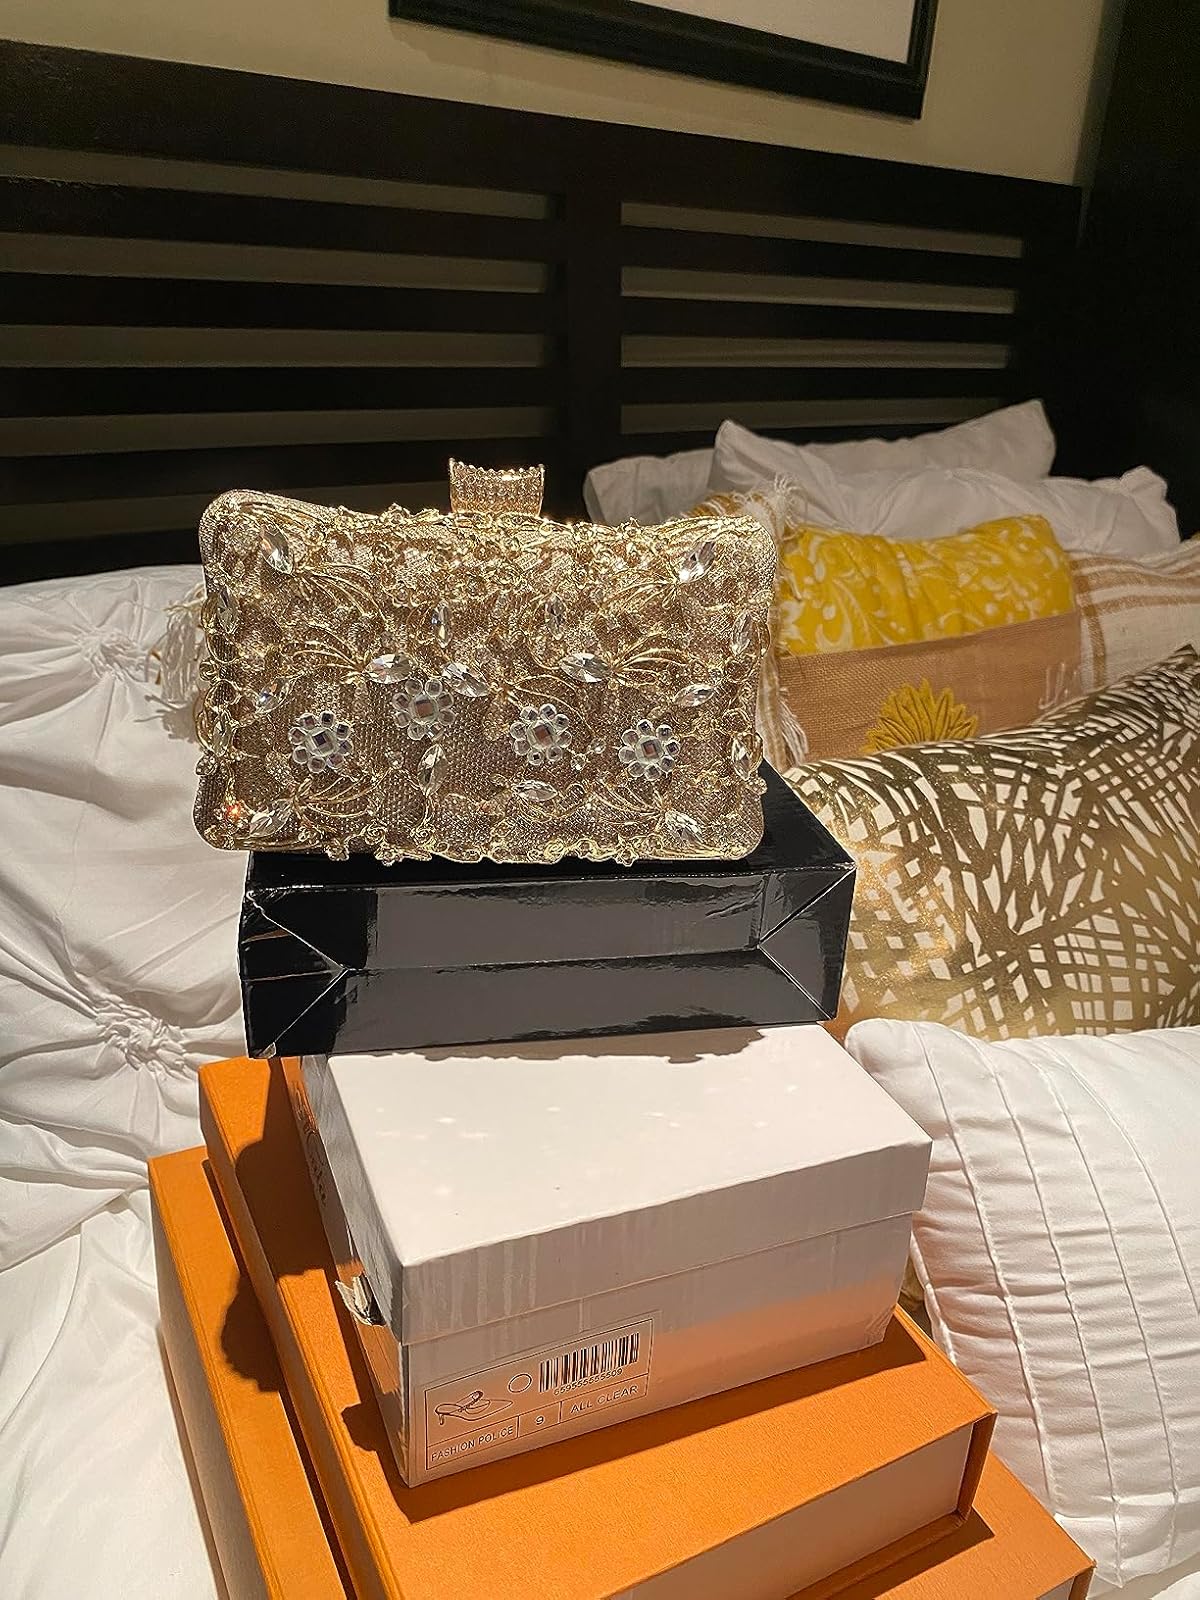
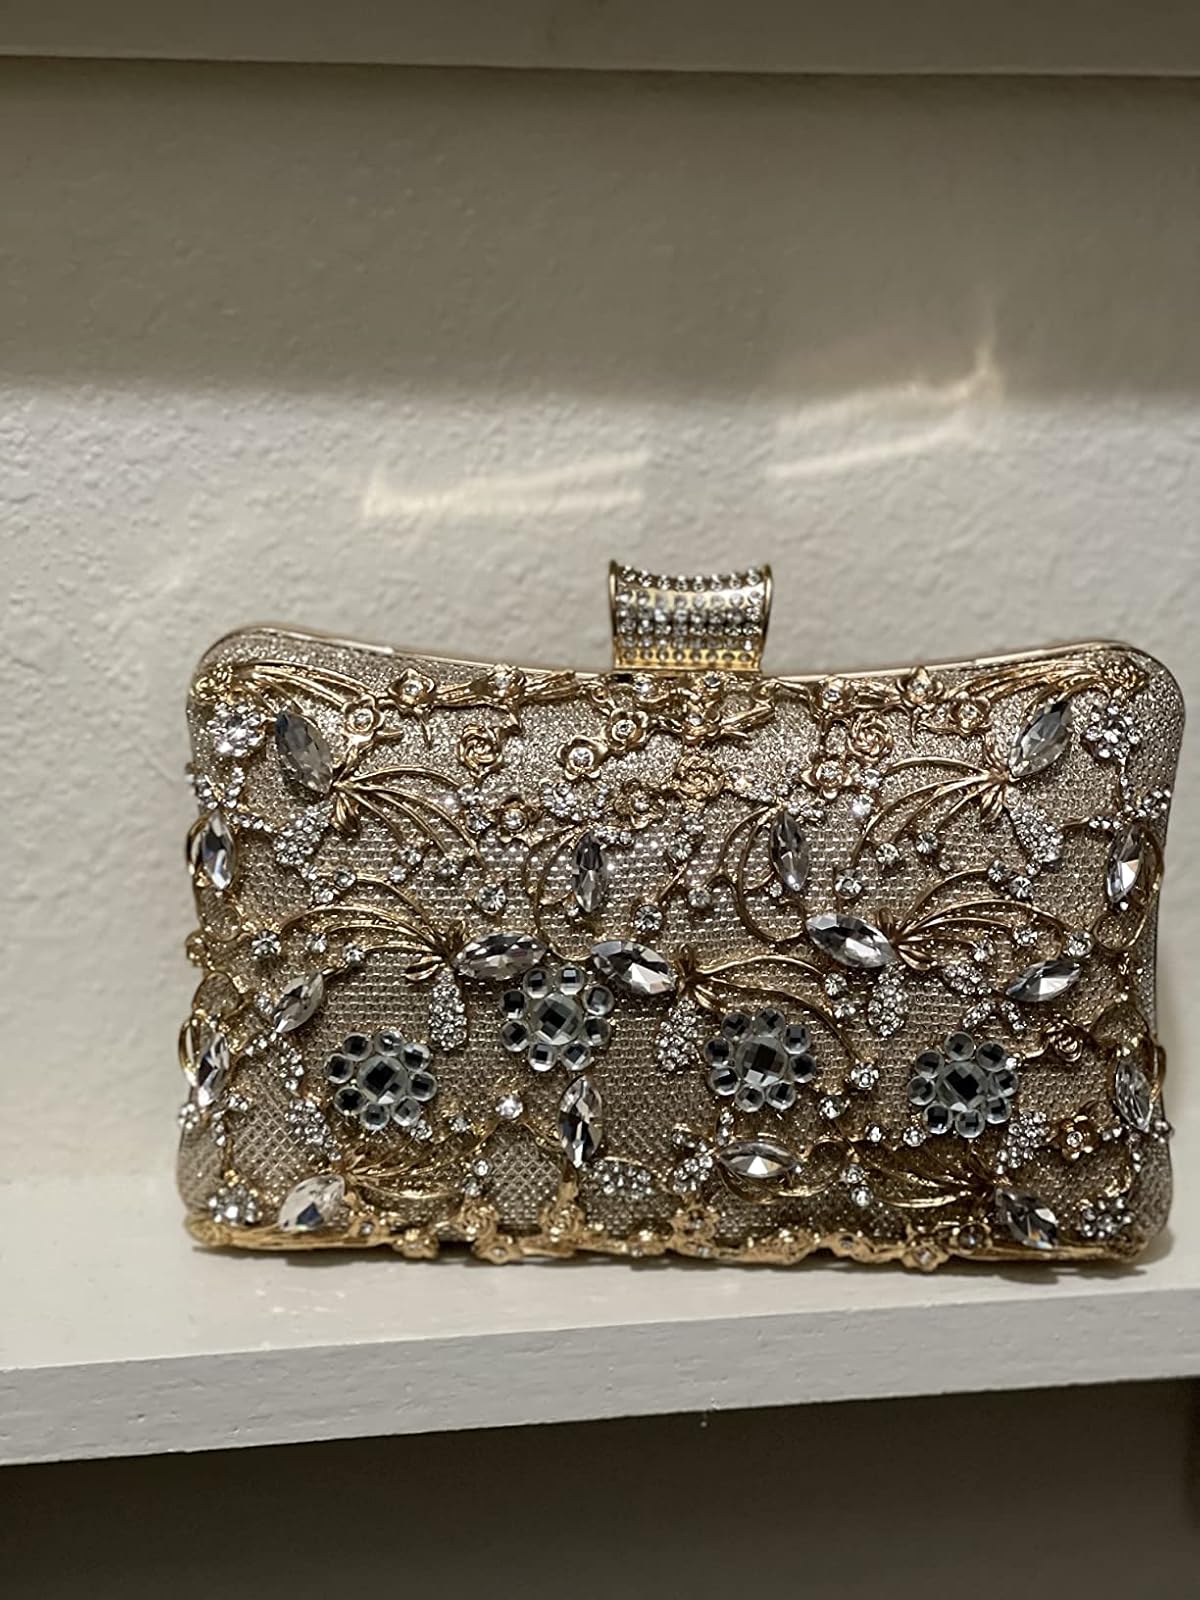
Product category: accessories_handbag
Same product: yes